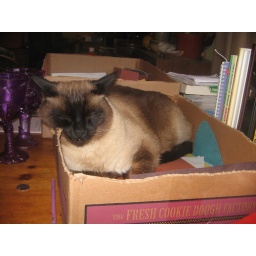
my cat asleep in the scrap box